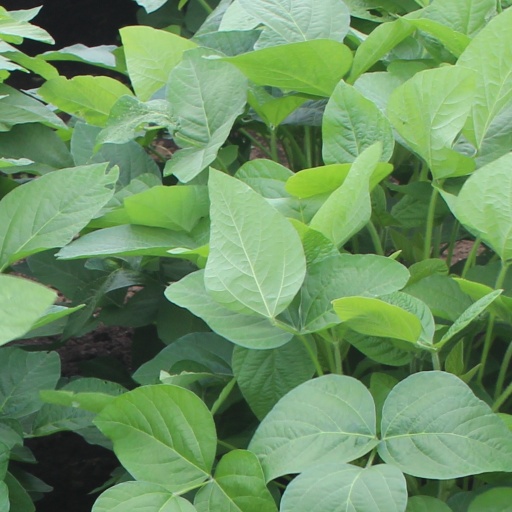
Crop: soybean